Portuguese Army

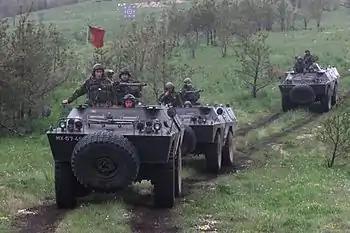
Portuguese Army Chaimite V200 armoured vehicles in western Bosnia, 2002

The republican reform of the Army implemented between January and May 1911 did not change deeply the organization of the last years of the Monarchy, the changes being especially the honors, disciplinary and conscription systems, with the transformation of a mainly professional army into a mainly militia army. Notable changes in the organization included the increase of the number of divisions and regiments, the extinction of the traditional "caçadores" units, the creation of independent units of machineguns (being part of the infantry, but organized in batteries as the artillery) and the subdivision of the artillery arm in two almost separate branches (the field artillery and the foot artillery, this last being mainly a weapon engineering and technical branch, but being also responsible for the operation of the heavy guns of the garrison and coastal artillery). By this organization, the Metropolitan Army included the general officers, the Staff Service, the several arms and services (the engineering, artillery, cavalry and infantry arms, the military health, military veterinary and military administration services, the military secretariat and the auxiliary staffs), the Army general services (War Secretariat, Army Staff, headquarters and military territorial commands, military courts and justice, military schools, retirees companies and military invalids asylum) and the services of the Lisbon Entrenched Camp. The Army troops included the active troops, the reserve troops and the territorial troops. The active troops included eight divisions (each with four infantry regiments, one machinegun batteries group, one mounted artillery regiment and a cavalry regiment) and a cavalry brigade (with three cavalry regiments), plus non-divisionary engineering troops (eight companies of sappers-miners, eight divisionary sections of bridges, eight sections of floodlights, ten sections of field telegraphists, one bridge park, one wireless telegraph company, one balloon company, one railway companies group and one fortress telegraphists company, the majority of these units being administratively grouped in two sappers-miners and one pontoneers battalions), artillery troops (two mountain artillery regiments, one horse batteries group, two howitzers batteries groups and three independent mountain batteries), infantry troops (three infantry regiments and three independent machinegun companies), health service troops (eight health companies, administratively grouped in three companies groups) and military administration troops (eight supply companies and eight transportation companies, grouped in three military administration companies groups).